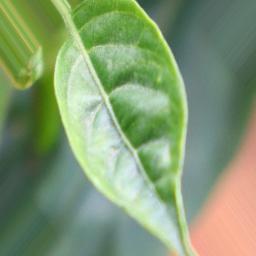
Label: mites_and_trips